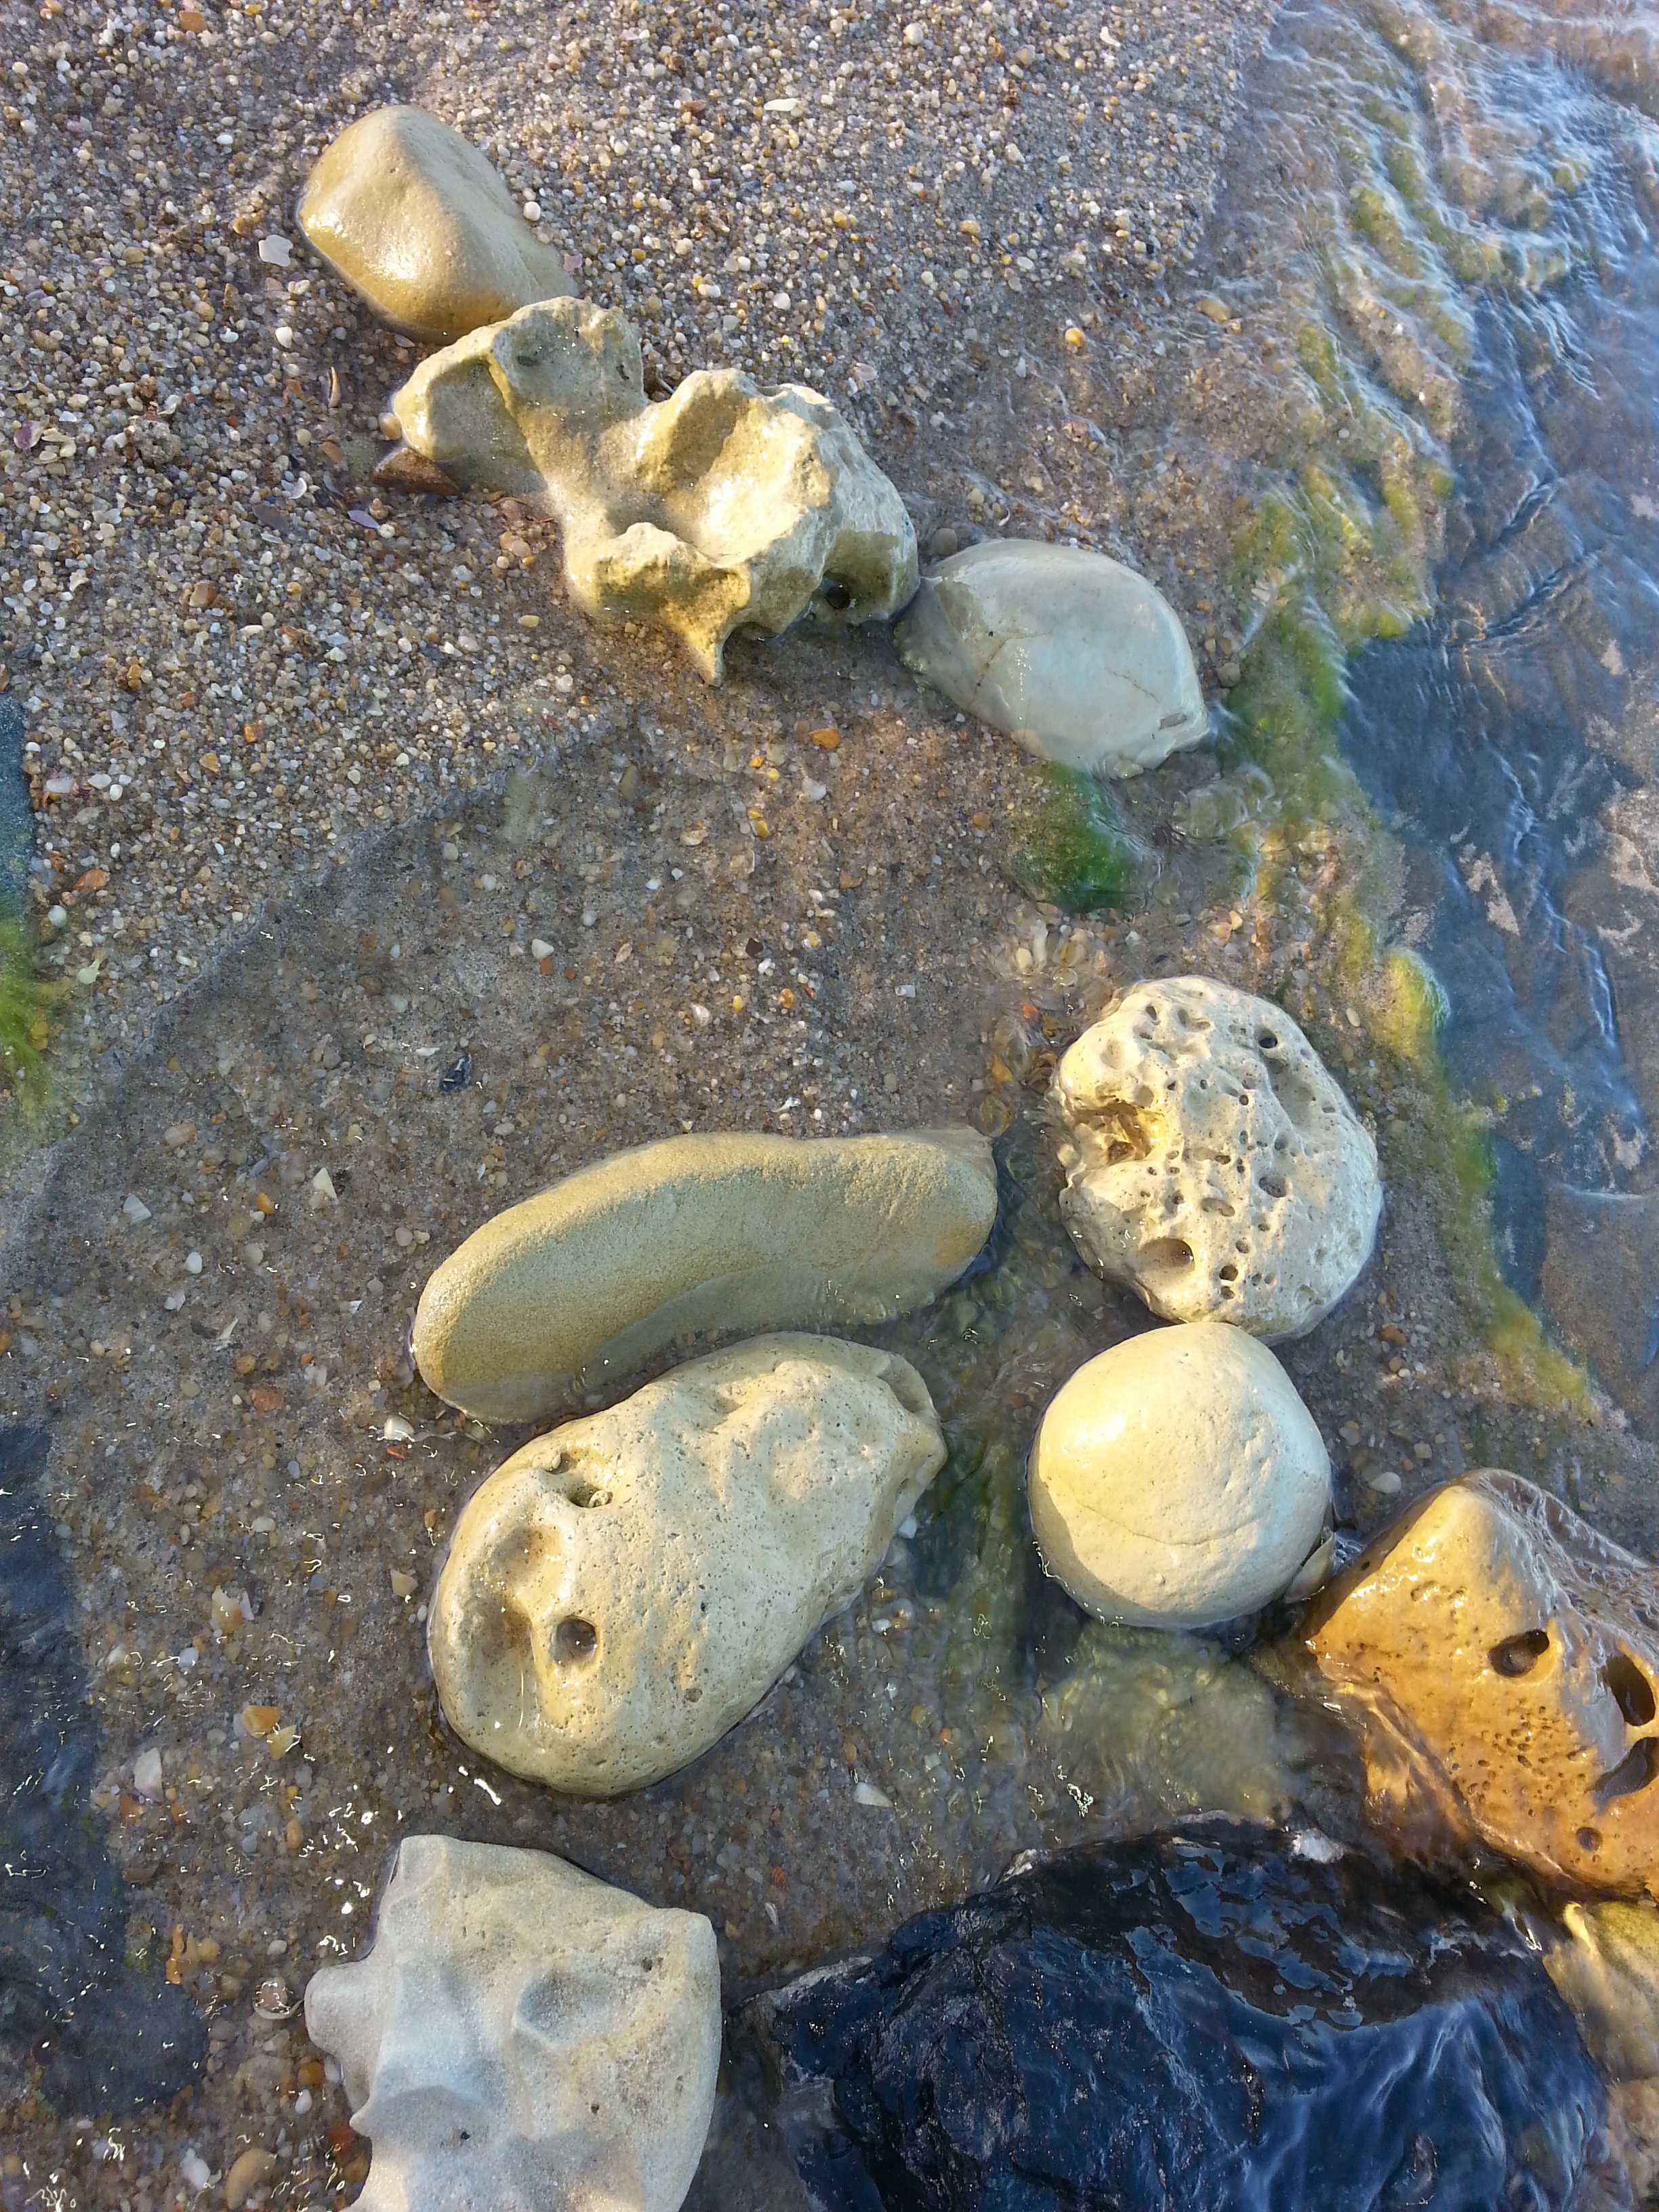
water, rock, wildlife, biology, pebble, material, stones, geology, mar, marine biology